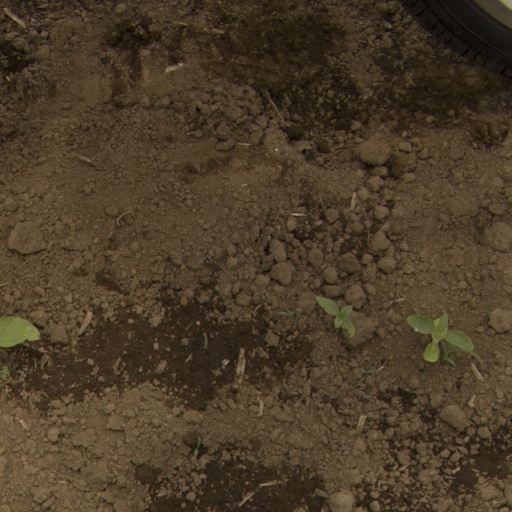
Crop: Jerusalem artichoke